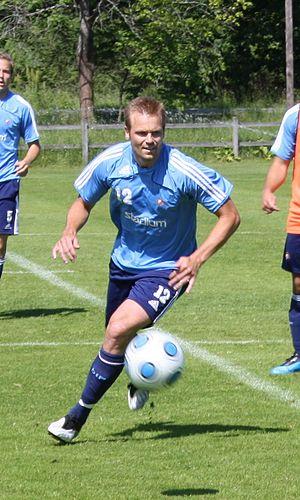
Mattias Jonson est un footballeur suédois né le 16 janvier 1974 à Kumla, dans le comté d'Örebro en Suède.